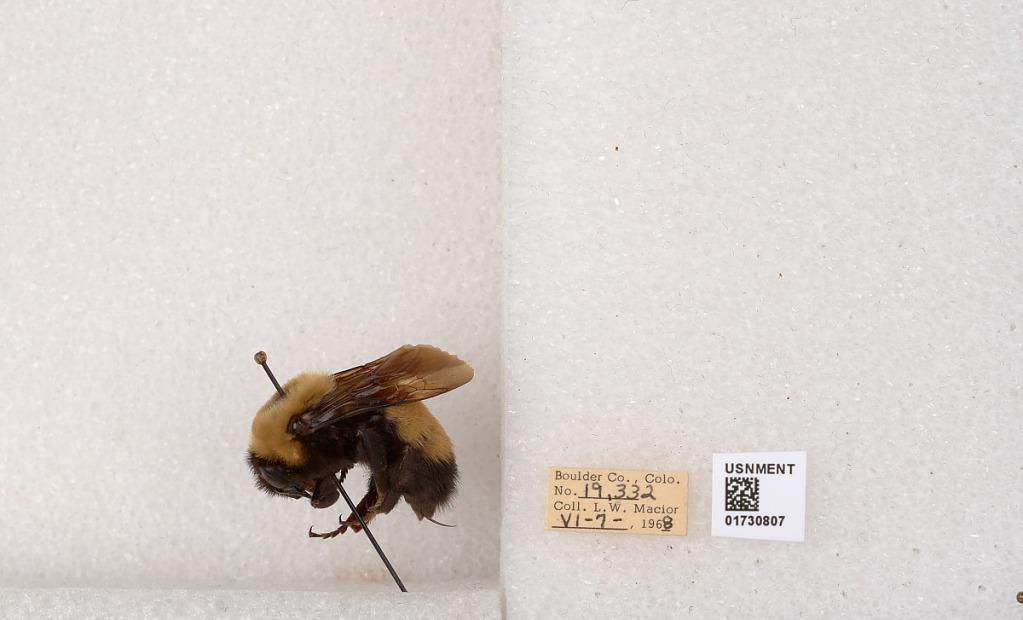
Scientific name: Bombus (Bombus) nevadensis Cresson
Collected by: L. Macior
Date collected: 1968-6-7
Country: United States
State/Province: Colorado
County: Boulder
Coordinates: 40.0925, -105.358